3 Minutes

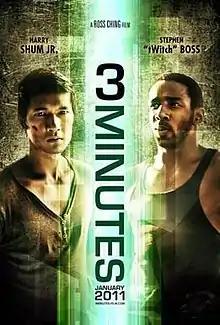
Film poster

3 Minutes is an action-oriented short film that was released on January 10, 2011. Production on the film commenced in 2010, with director Ross Ching at the helm, alongside producers Don Le and George Wang. The film stars Harry Shum, Jr., Stephen "tWitch" Boss, Katrina Law, and Thaine Allison Jr. The special effects work was provided by David Adametz and the score composed by Paul Dateh.